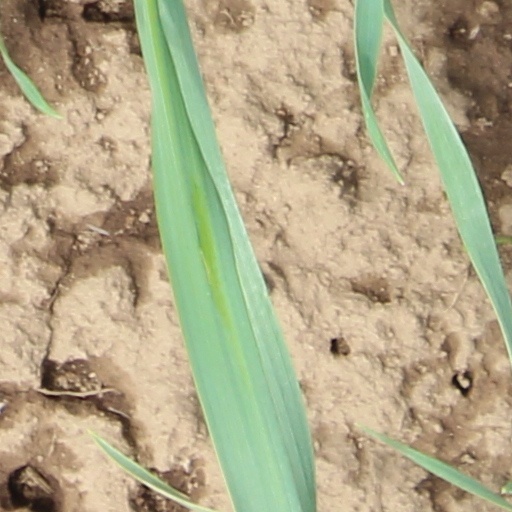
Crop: wheat